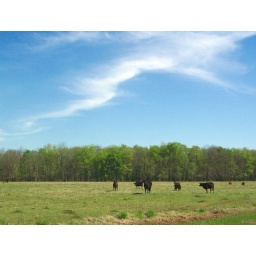
Cows in a field in the river bottoms near the intersection of Mira Levee Rd. and Gilliam Scotts Slough Rd. Summer. 2002-ish.